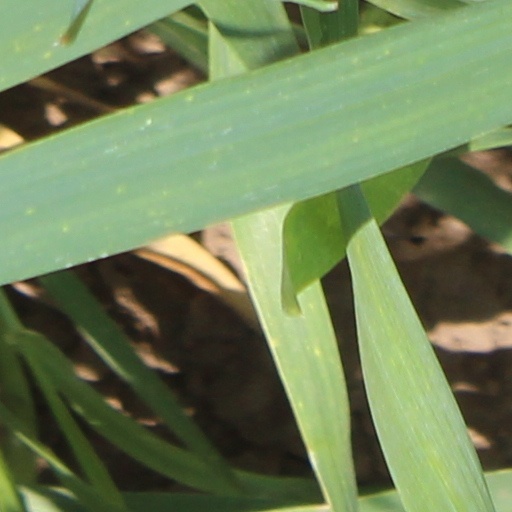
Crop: wheat